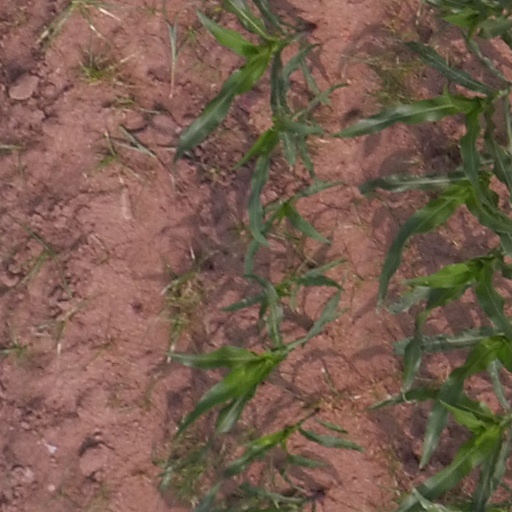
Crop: maize; corn